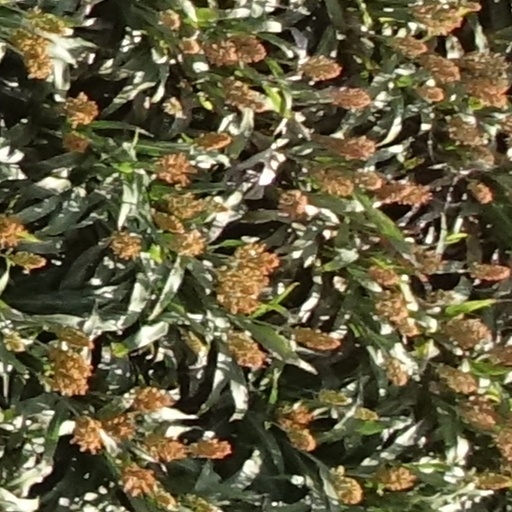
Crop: sorghum